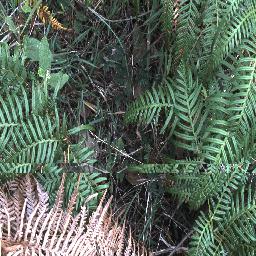
Label: negative